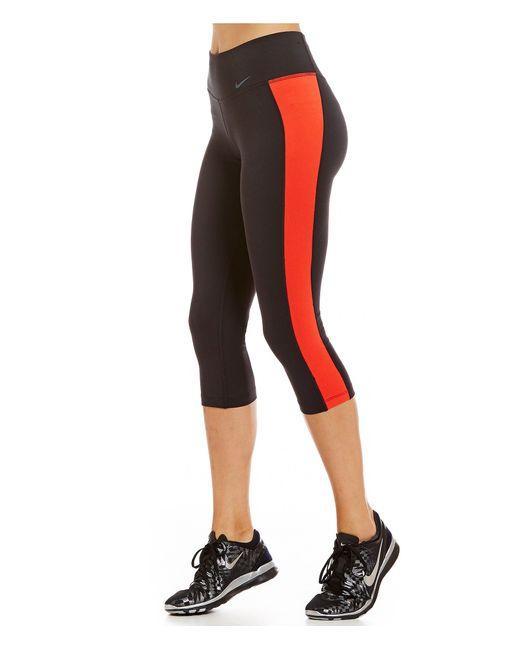
Slim Fit schwarzer Sportswear-Unterteil für Damen